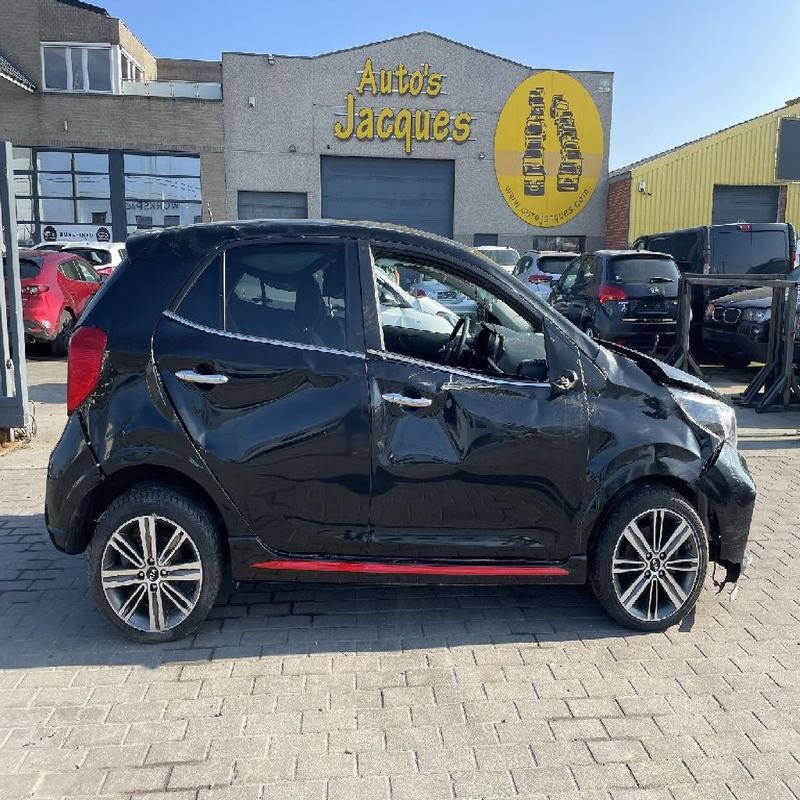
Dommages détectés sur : capot, aile avant droite, porte avant droite, porte arrière droite, aile arrière droite, malle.
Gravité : majeur